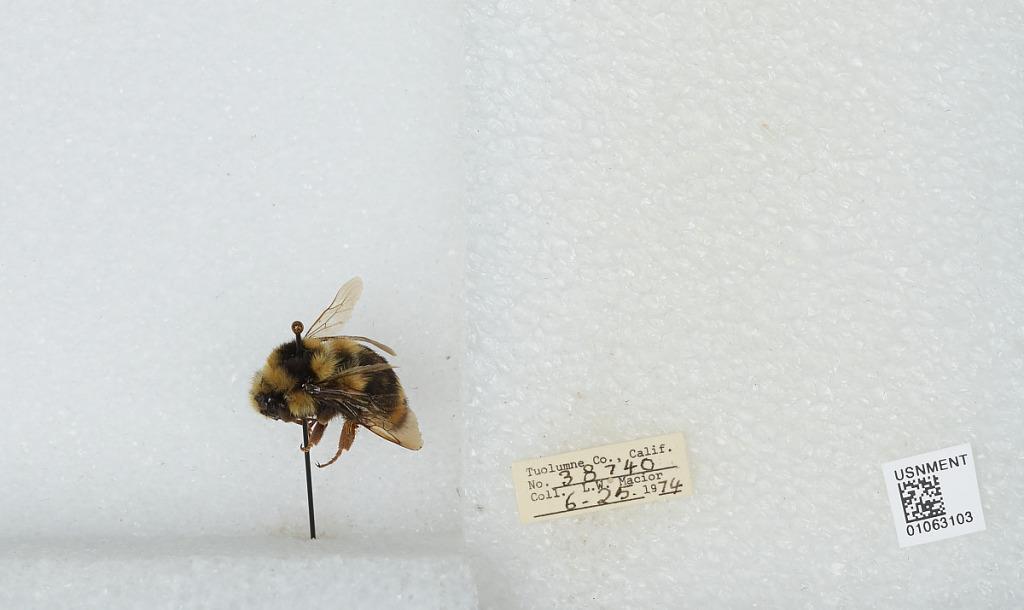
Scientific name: Bombus bifarius nearcticus
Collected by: L. Macior
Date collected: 1974-6-25
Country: United States
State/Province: California
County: Tuolumne
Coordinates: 38.02, -119.93